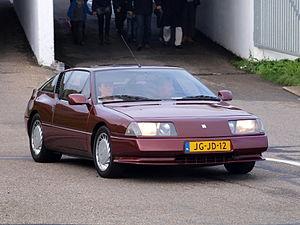
Massimo Sigala, né le 7 janvier 1951 à Messine, est un pilote automobile italien sur circuits à bord de voitures de sport de type Tourisme, Grand Tourisme et Sport-prototypes, entre autres spécialiste de courses d'endurance.